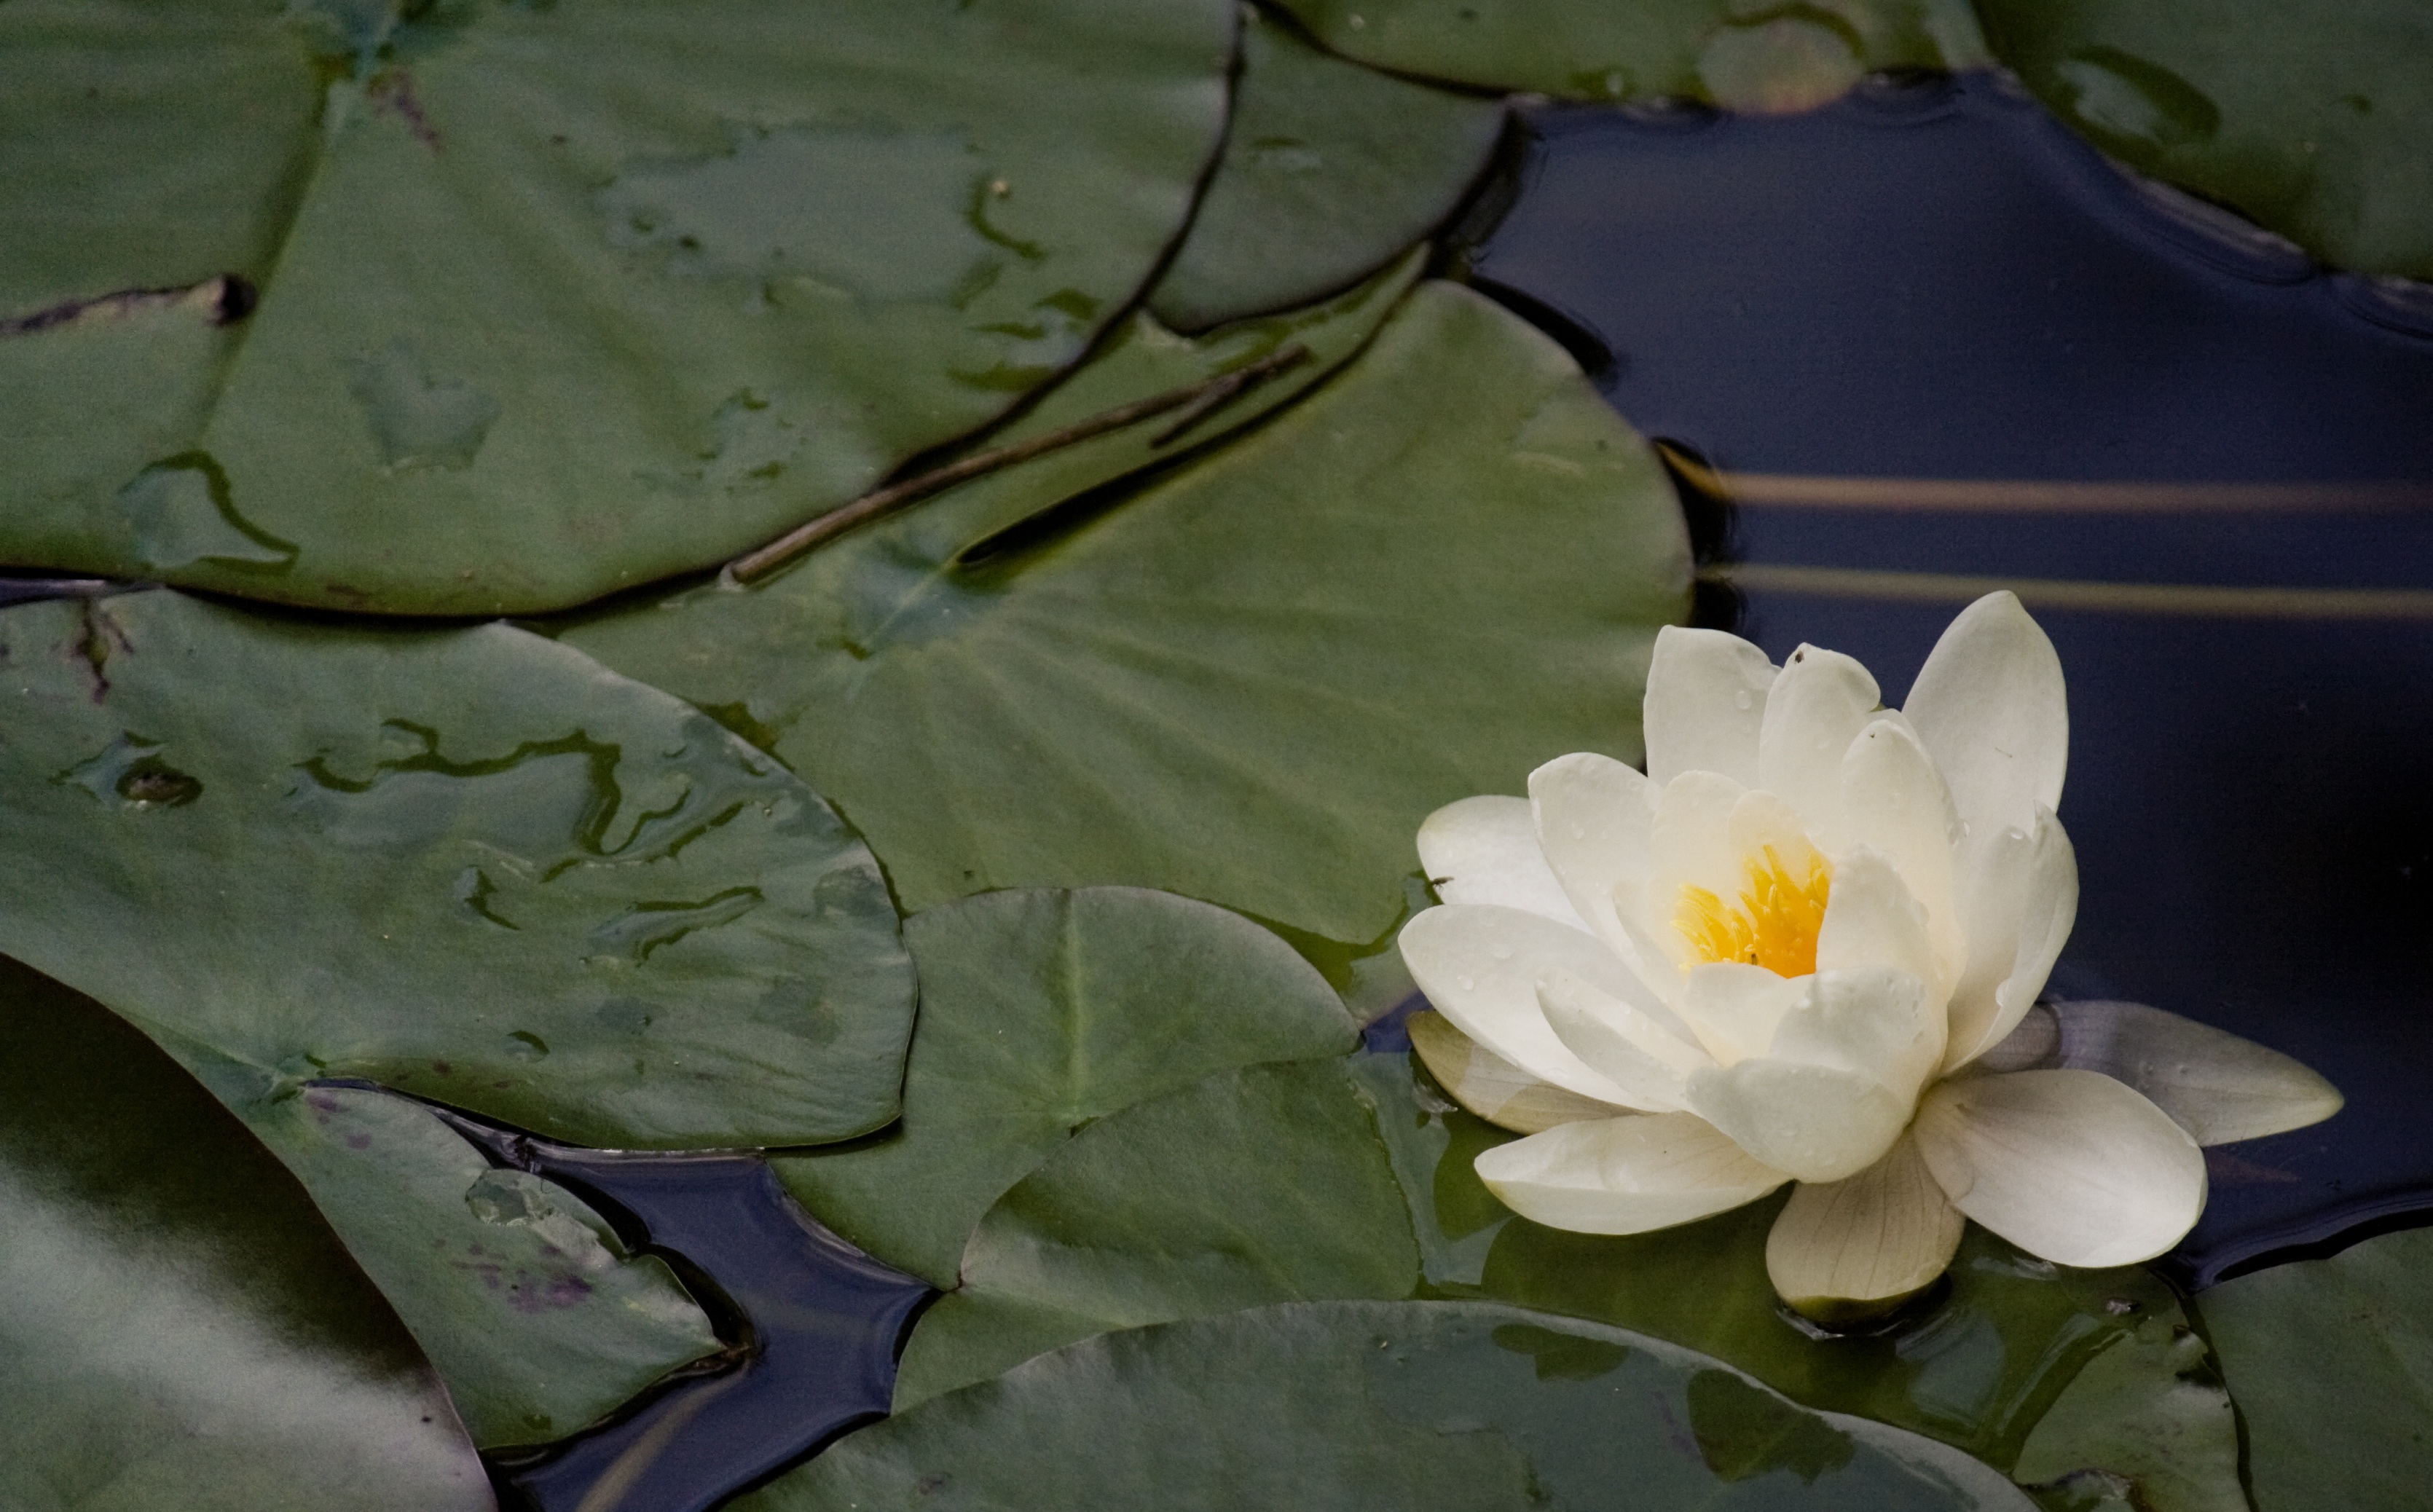
plant, leaf, flower, petal, pond, green, botany, sacred lotus, aquatic plant, flora, lotus, water lilies, flowering plant, land plant, lotus family, nannufero